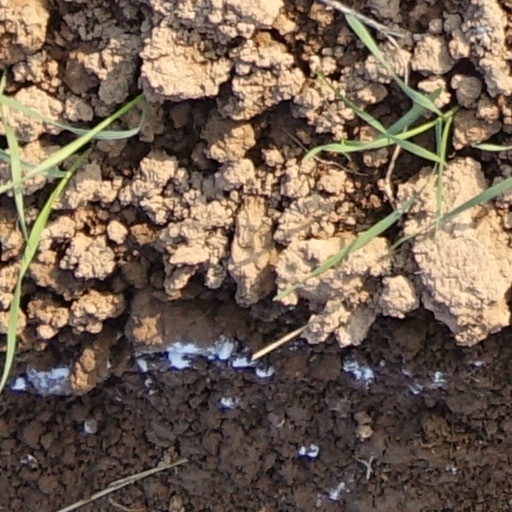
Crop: wheat